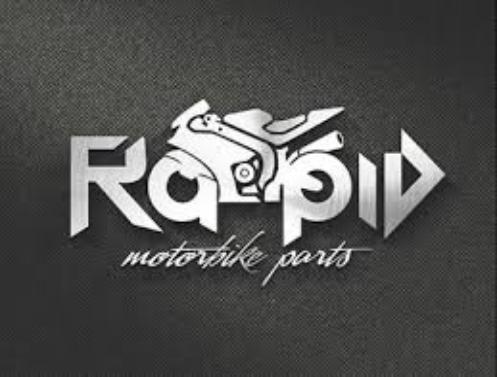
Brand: Black Rapid
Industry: Others